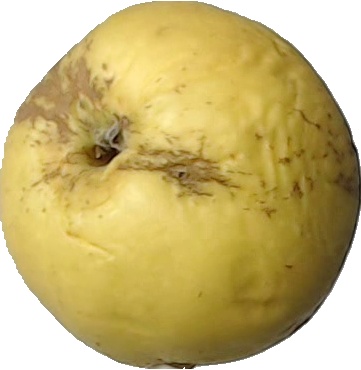
Label: apple_golden_1